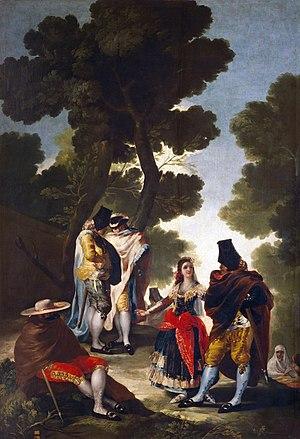
Les Cartons de Goya sont un ensemble d'œuvres peintes par Francisco de Goya entre 1775 et 1792 pour la Fabrique royale de tapisserie. Bien qu'il ne s'agisse pas des seuls cartons pour tapisserie réalisés pour l'usine royale, ce sont les plus connus et ceux auxquels l'histoire de l'art a octroyé l’appellation « carton pour tapisserie » par antonomase, en Espagne.
La révolte contre Esquilache est le nom donné à un ensemble de révoltes qui eurent lieu à Madrid et d'autres villes d'Espagne en 1766, sous le règne de Charles III. On évalue le nombre des participants aux émeutes à environ 40 000 ; cette grave agitation menaça la figure royale. Le déclencheur de la crise fut la publication d'un règlement municipal sur les vêtements des Madrilènes, mais il faut en chercher les causes plus loin, dans la récurrence des disettes, des hausses de prix des produits de première nécessité et le rejet des ministres étrangers de Charles III par la population espagnole. Finalement, la révolte se conclut par l'éloignement forcé du marquis d'Esquilache, secrétaire des Finances et inspirateur de l'édit sur les vêtements.